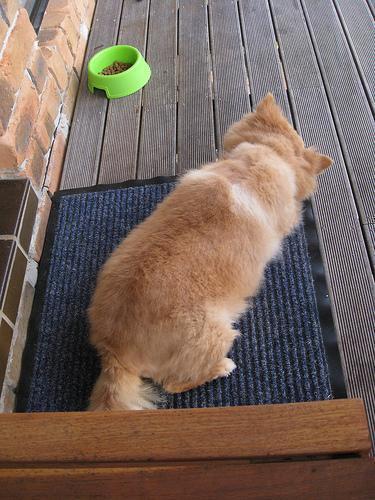
Pomeranian